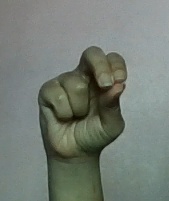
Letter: gaaf